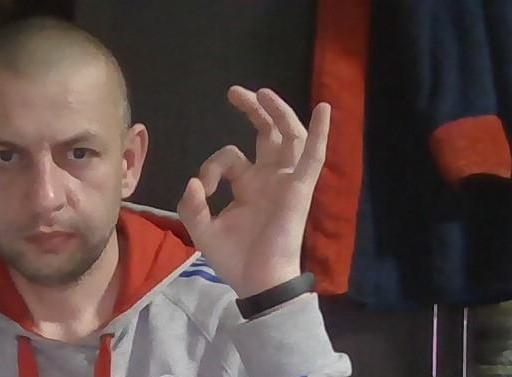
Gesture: ok